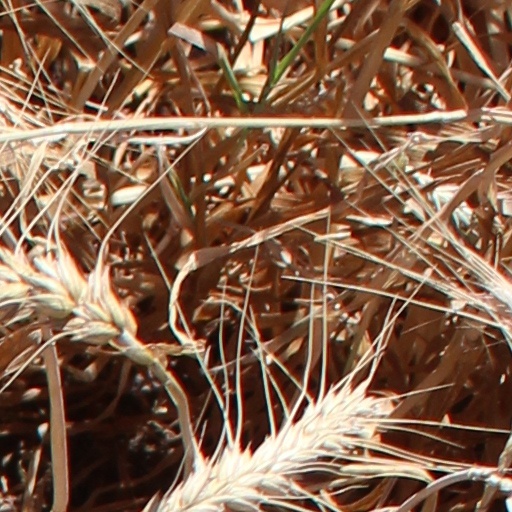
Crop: wheat